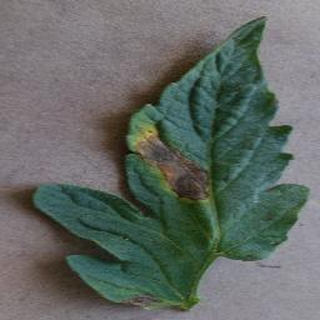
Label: tomato_early_blight